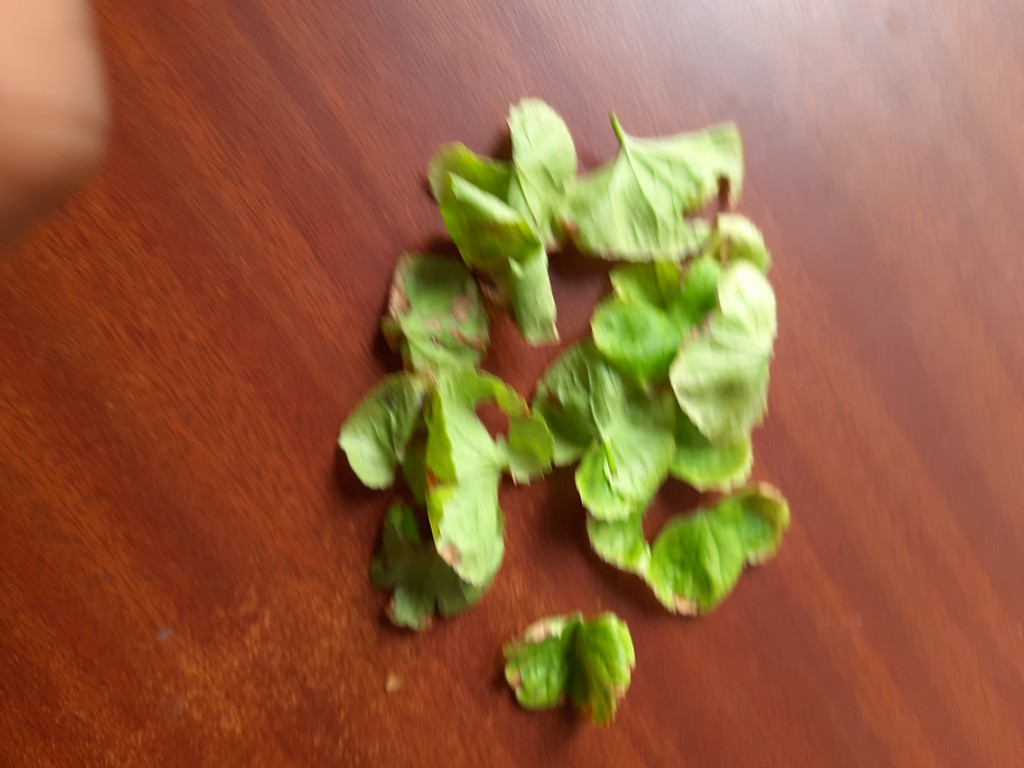
Label: Unhealthy